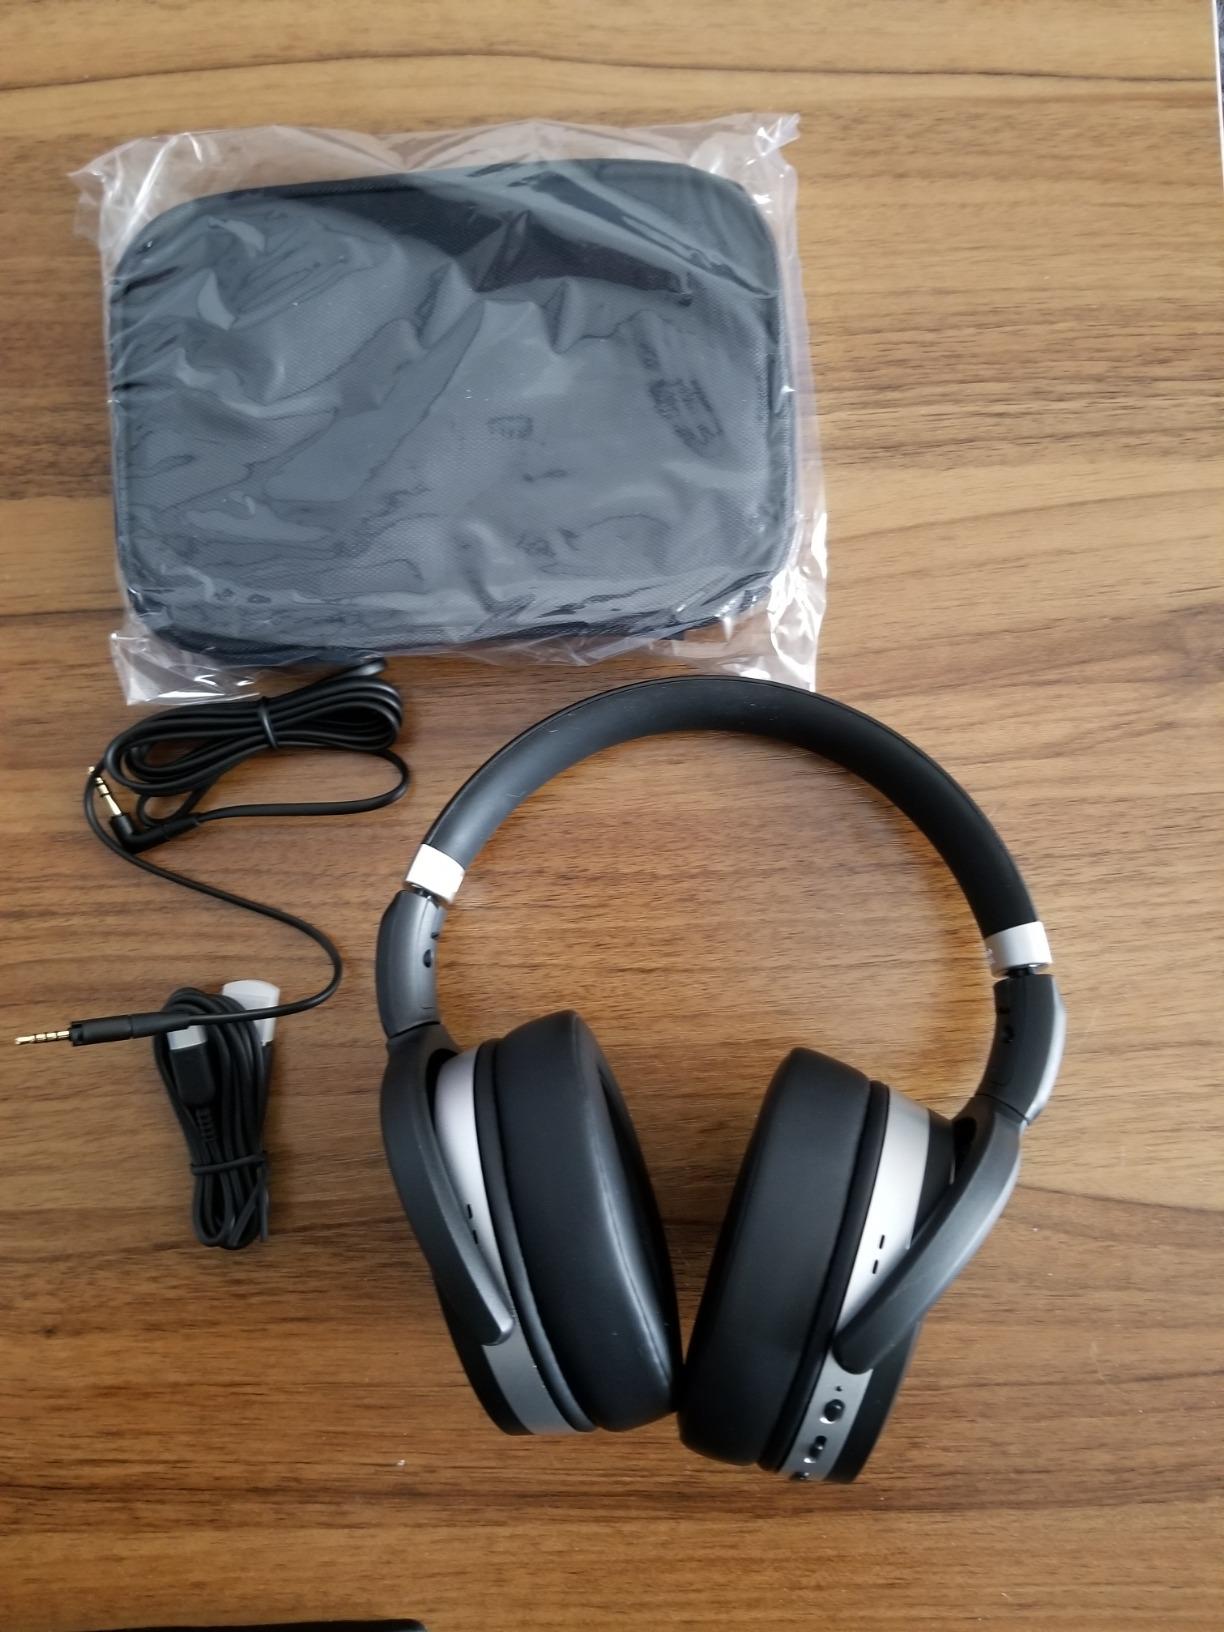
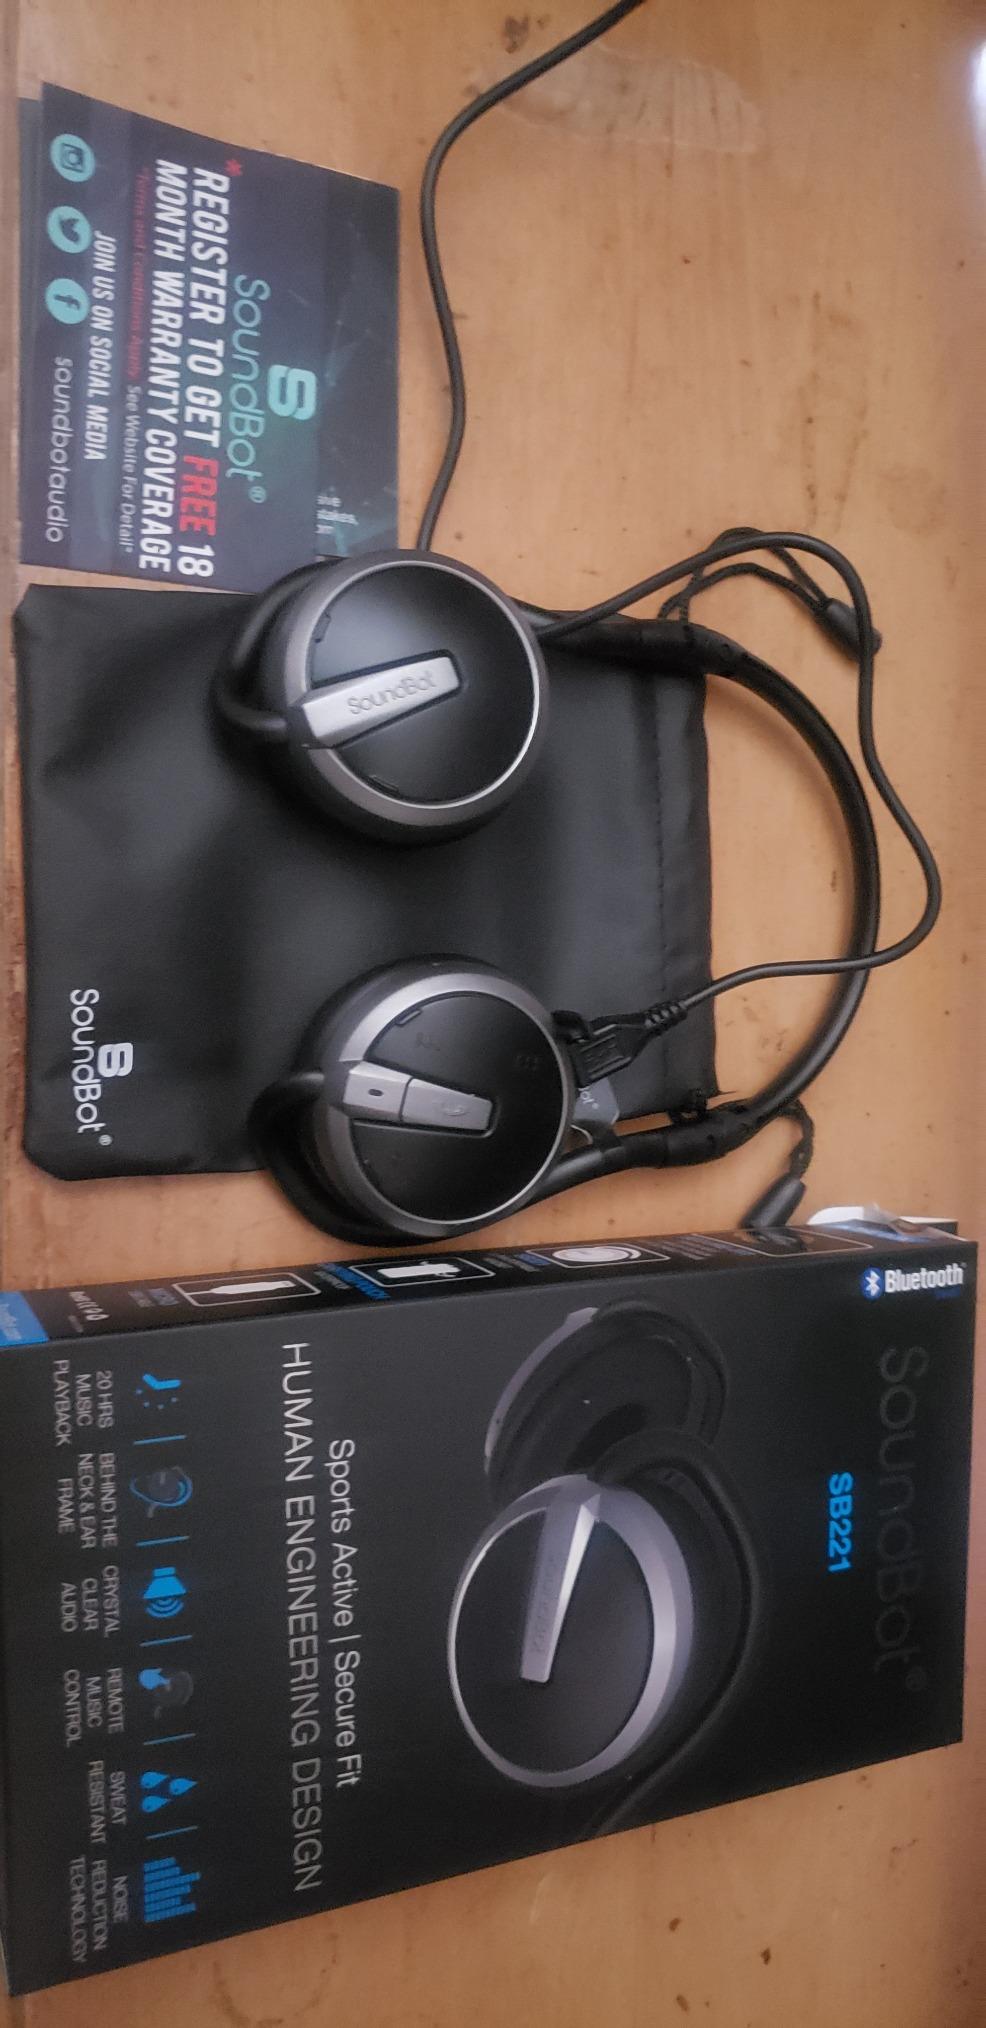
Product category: headphones
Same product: no